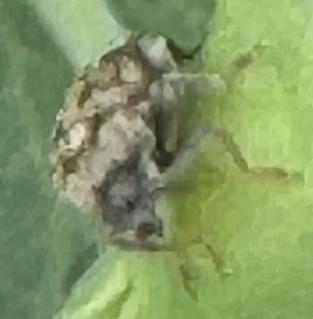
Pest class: pea_weevil